Mountain nyala

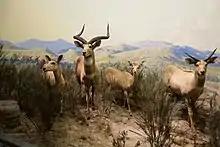
Taxidermied specimens at the American Museum of Natural History

Major threats to the survival of the mountain nyala include illegal hunting, habitat destruction, encroachment by livestock, predation of calves by dogs, expansion of montane cultivation and construction at high altitudes. The animal is extensively hunted for its horns and meat. The meat is utilised in local medicine and for making nipples for traditional milk bottles. Impact of trophy hunting programs is obscure, and current trophy hunting quotas may be unsustainable in the long term although, if well regulated, trophy hunting could play an important role in the long term management of this species.